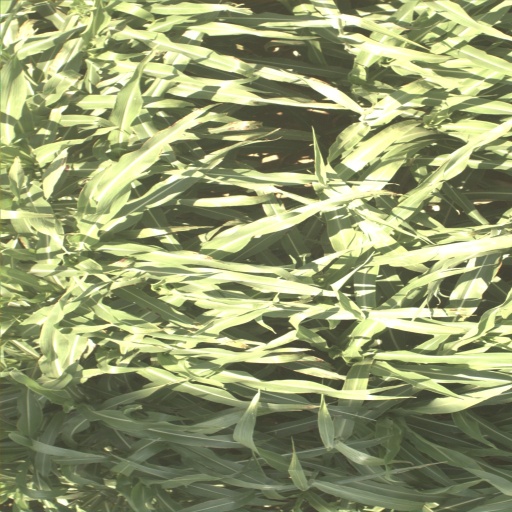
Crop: sorghum